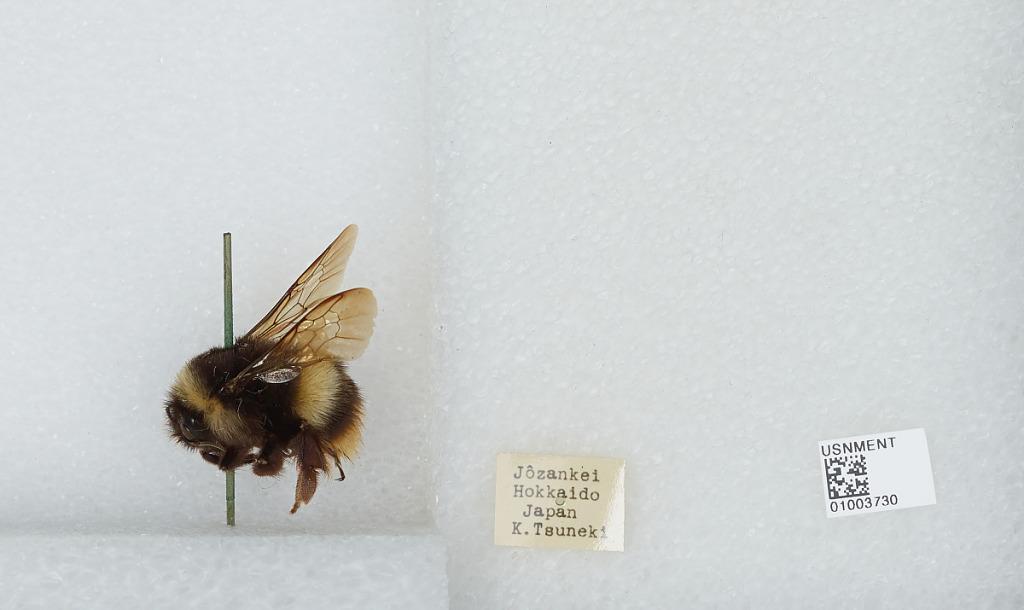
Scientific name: Bombus (Bombus) ignitus Smith
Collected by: K. Tsuneki
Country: Japan
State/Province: Hokkaido
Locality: Jozankei
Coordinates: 42.9692, 141.168